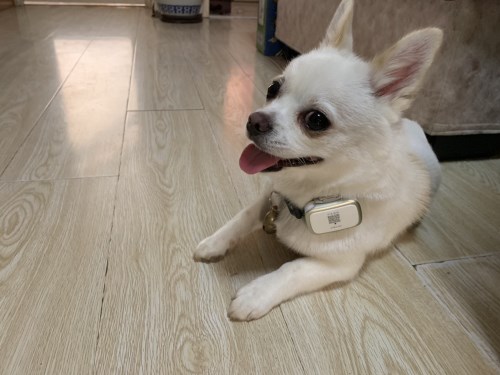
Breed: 1936-n000005-Pomeranian